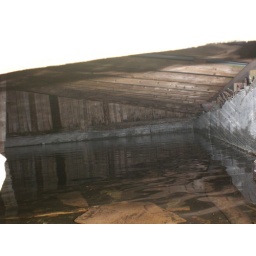
Inside the small water reservoir. Photo taken thru small hole between rocks in wall.